Jan Saudek

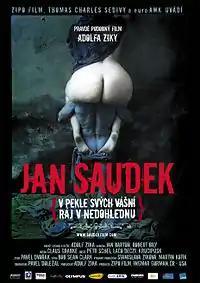
Poster for a film by Adolf Zika: "Jan Saudek: Bound by Passion" (2008).

His best-known work is notable for its hand-tinted portrayal of painterly dream worlds, often inhabited by nude or semi-nude figures surrounded by bare plaster walls or painted backdrops. He frequently re-uses elements (for instance, a clouded sky or a view of Prague's Charles Bridge). In this his photographs suggest the studio and tableaux works of mid-19th century erotic photographers, as well as the works of the 20th-century painter Balthus, and of Bernard Faucon.